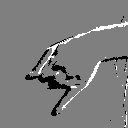
ASL letter: j